David Ben-Gurion

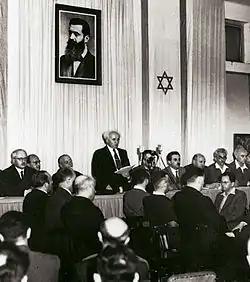
David Ben-Gurion proclaiming independence beneath a portrait of Theodor Herzl, founder of modern Zionism

One of Ben-Gurion's companions when he made the Aliyah was Rachel Nelkin. Her stepfather, Reb Simcha Isaac, was the leading Zionist in Płońsk, and they had met three years previously at one of his meetings. It was expected that their relationship would continue when they landed in Jaffa but he shut her out after she was fired on her first day labouringmanuring the citrus groves of Petah Tikva.